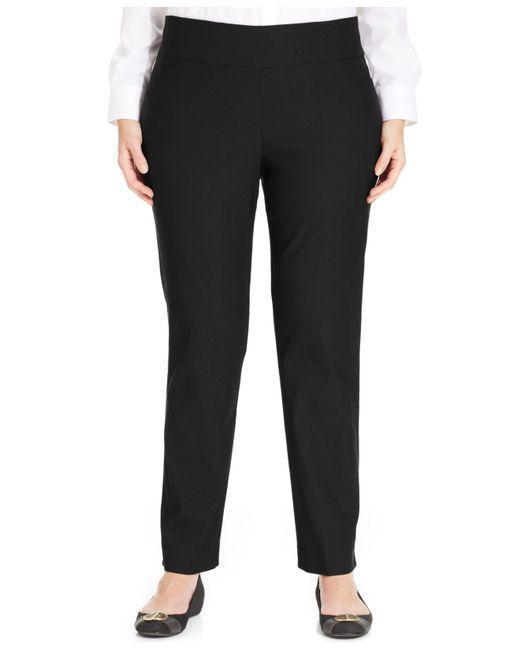
Slim Fit Bürokleidung schwarze Hose für Damen